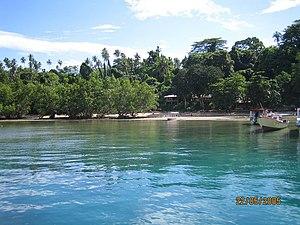
Le parc national marin de Bunaken est un parc national d'Indonésie situé au nord de l'île de Sulawesi en Indonésie. Administrativement, il fait partie de la kota de Manado.